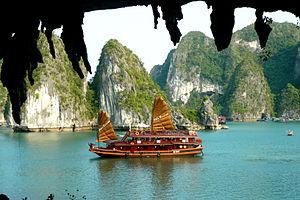
La baie d'Ha Long, baie d'Halong ou baie d'Along est une vaste baie naturelle d'eau marine de plus de 43 000 hectares située entre Hạ Long et le parc national de Cat Ba de l’île de Cat Ba, dans le golfe du Tonkin de la mer de Chine méridionale, de la province de Quảng Ninh au nord du Vietnam, à la frontière chinoise du Dongnan Qiuling, à 170 km à l'est de la capitale Hanoï. Ses 120 km de côte littorale, son panorama marin naturel préservé spectaculaire et exceptionnel de 1 969 îles karstiques calcaires immergées, et la richesse biologique de son écosystème tropical lui valent d'être inscrite sur la liste du Patrimoine mondial de l'UNESCO depuis le 17 décembre 1994. Ce site du club des plus belles baies du monde, élu en 2011 une des sept nouvelles merveilles de la nature, est une des plus importantes destinations de tourisme au Vietnam et de tourisme du monde avec 2,5 millions de visiteurs annuels en 2015.